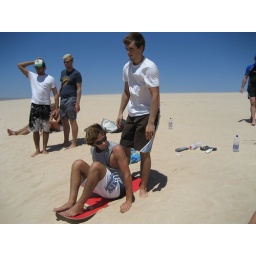
Sandboarding down sand dunes into the ocean near Exmouth.